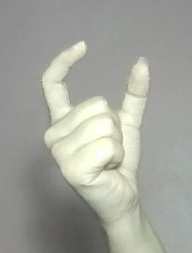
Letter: nun